Yakuza 0

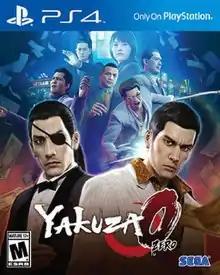
North American cover art

Yakuza 0 is a 2015 action-adventure game developed by Ryu Ga Gotoku Studio and published by Sega. It is the sixth main installment in the "Yakuza series" and a prequel to the original game. It was released for PlayStation 3 and PlayStation 4 in Japan in March 2015, and in North America and Europe for PlayStation 4 in January 2017. It was released on Windows on 1 August 2018 and on Xbox One on 26 February 2020. An enhanced version, titled Yakuza 0: Director’s Cut, was released for Nintendo Switch 2 on 5 June 2025.